RAF Hemswell

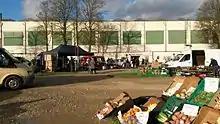
Aircraft hangar at RAF Hemswell during a Sunday market in December 2015

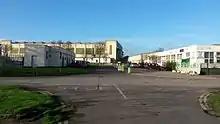
Aircraft hangar and buildings at RAF Hemswell during a Sunday market in December 2015

Two short lengths of the original metalled runways still exist, used as farm machinery hardstanding, as do most of the hangars and station buildings which have been pressed into alternate uses by private companies. Until 2006 a private aviation museum displayed a small collection of ex-RAF aircraft on a grassed area behind the old Station Headquarters, including two Hawker Hunters, a BAC Jet Provost, a de Havilland Vampire, an English Electric Canberra and an English Electric Lightning. The museum closed and the collection has either been dispersed to other museums or broken up for spares and scrap.